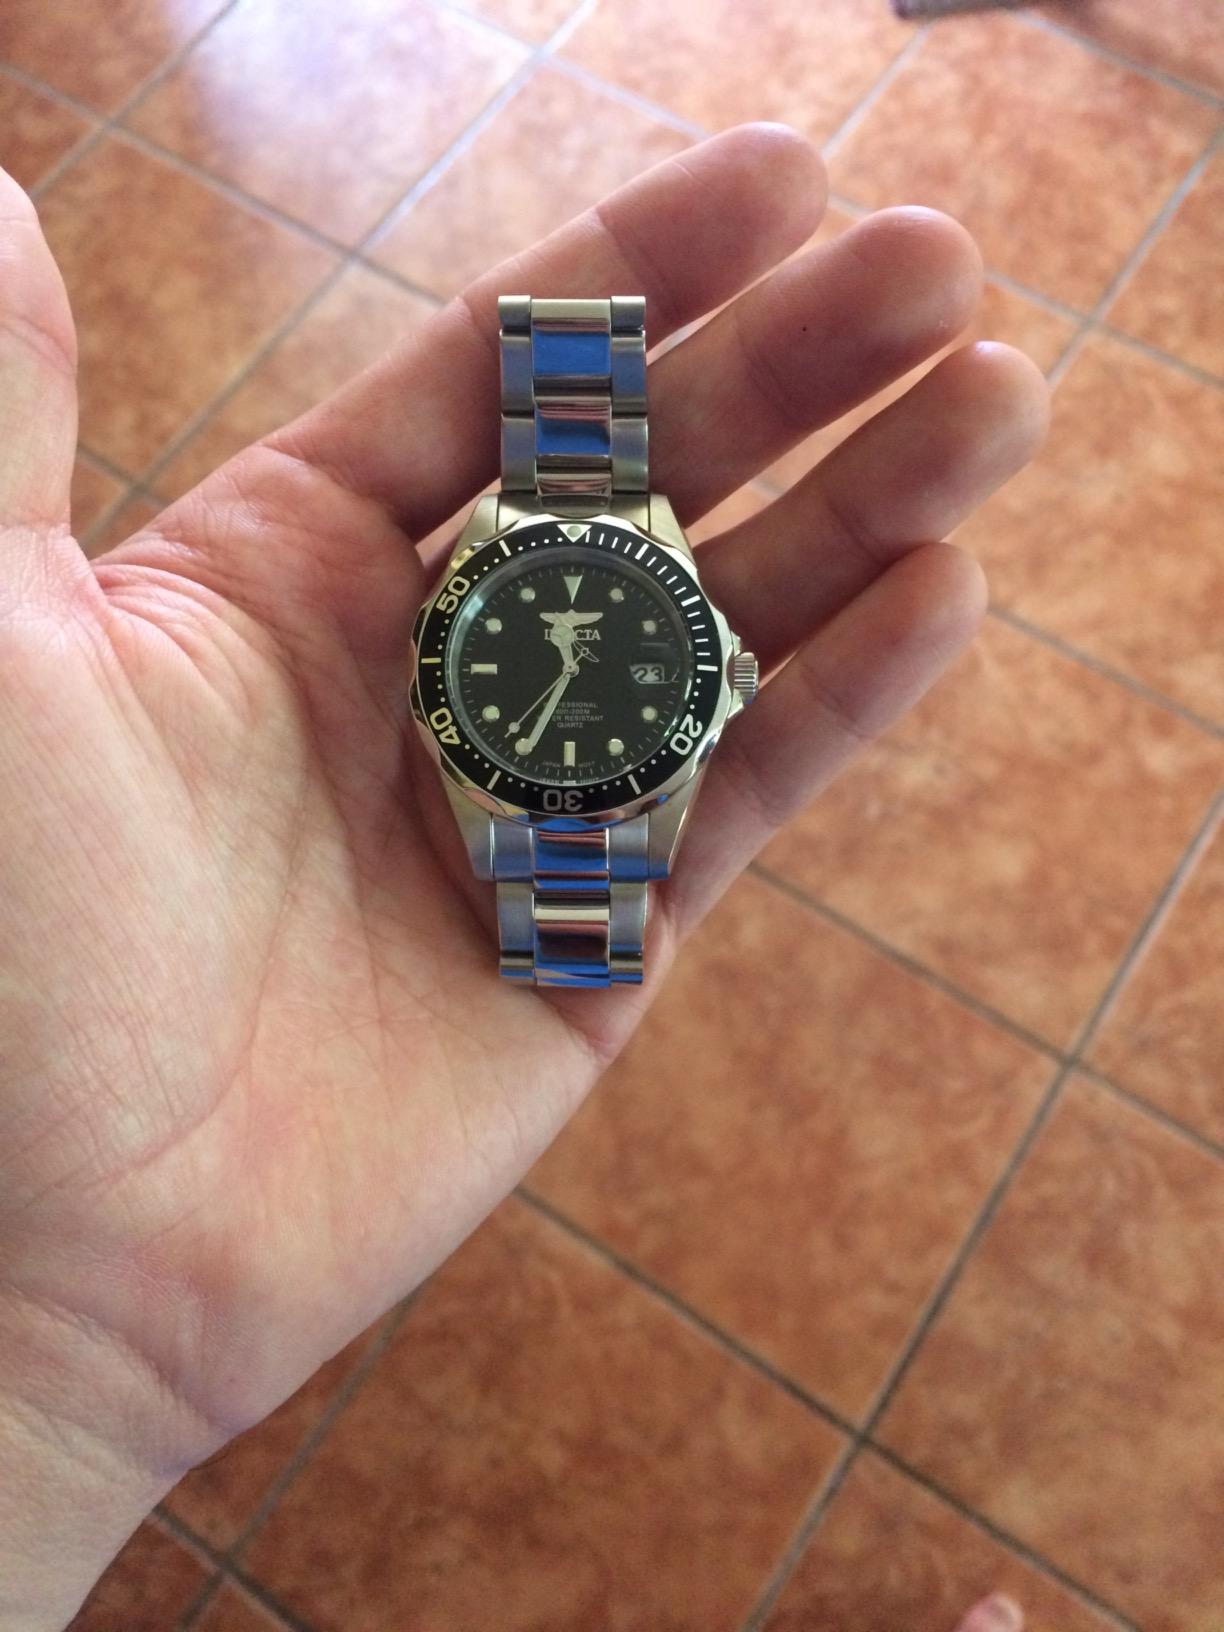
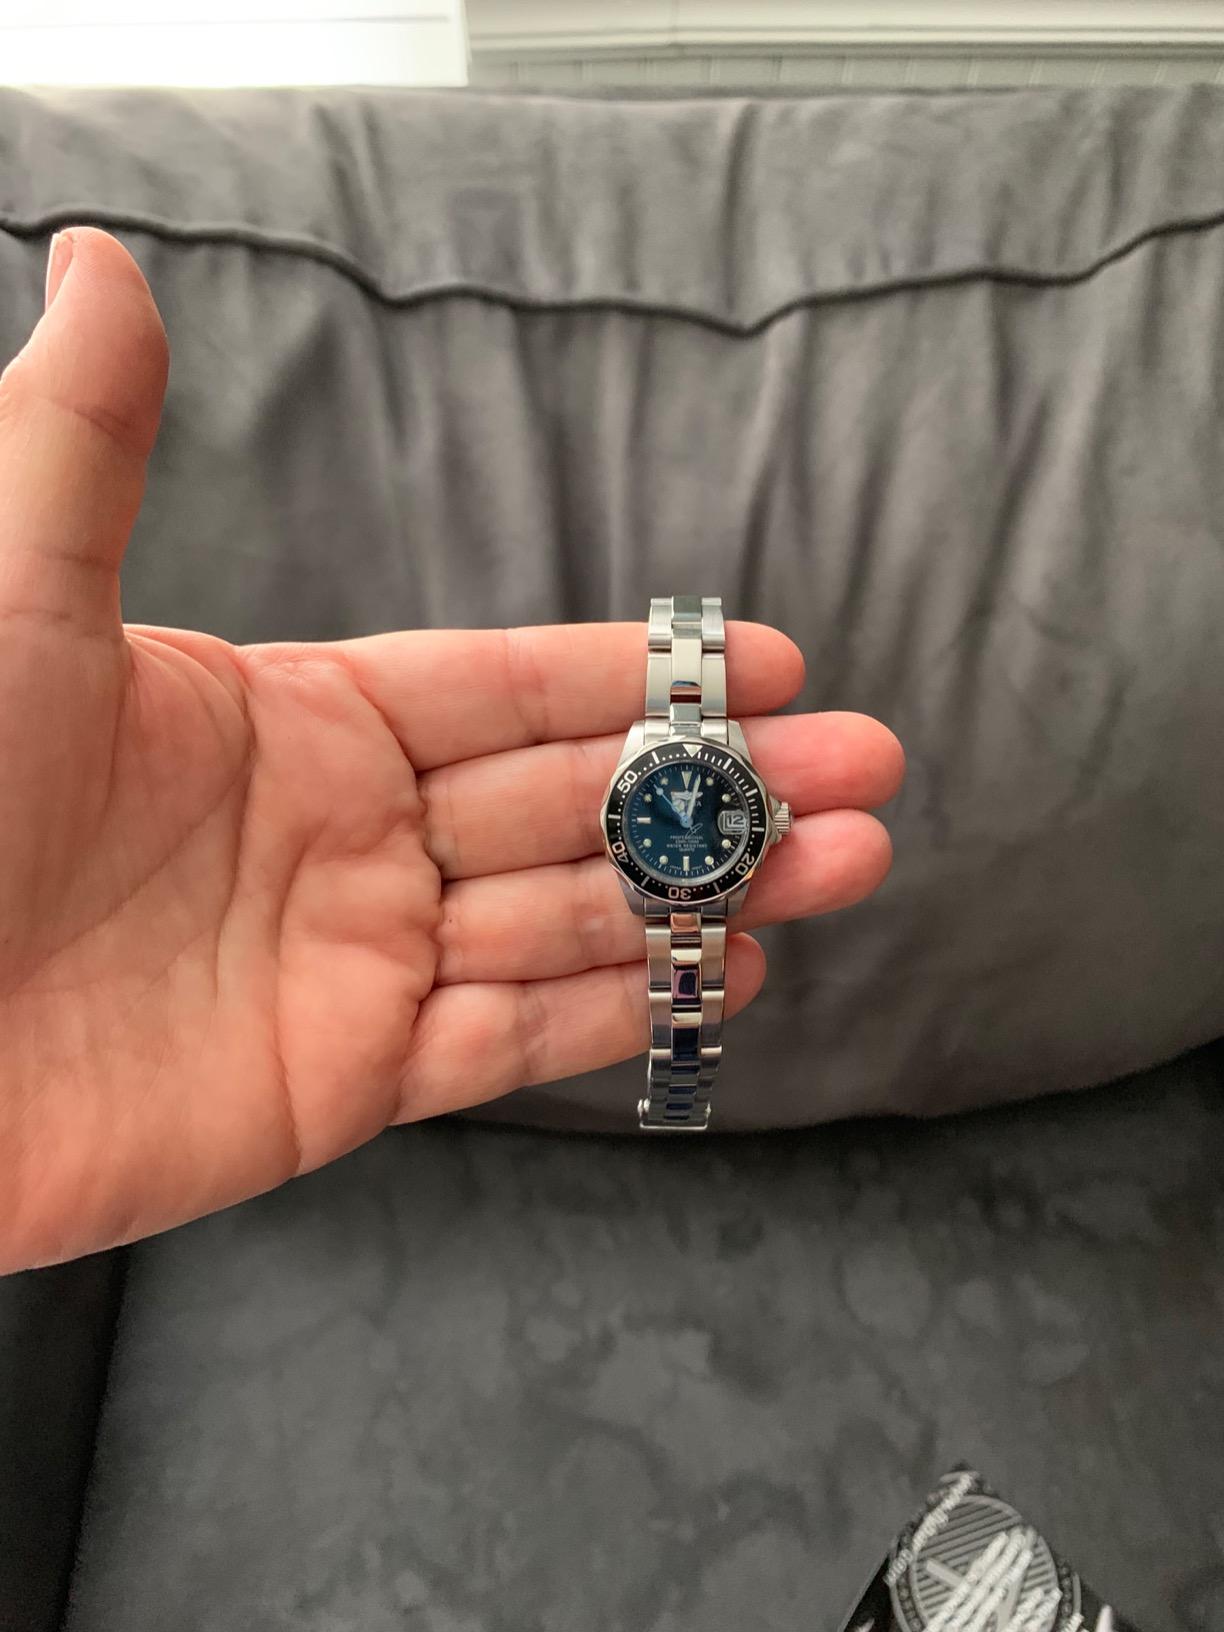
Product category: accessories_watch
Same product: yes